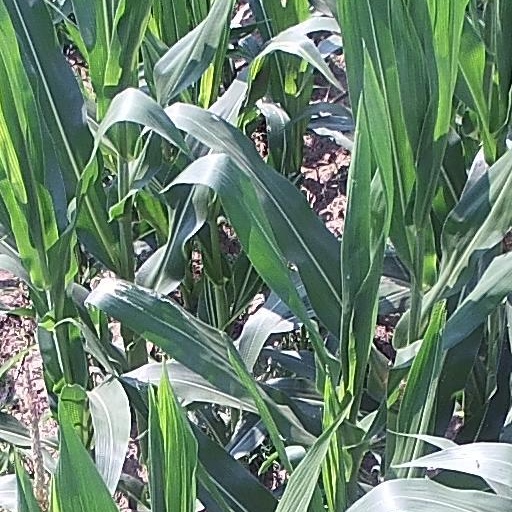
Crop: maize; corn